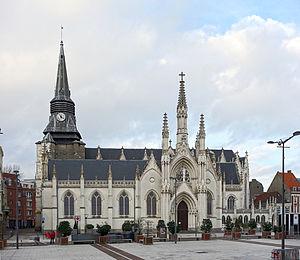
L'église Saint-Martin de Roubaix.
Saint-Martin est le nom de nombreuses églises, en Europe et en Amérique latine. Cet article en recense un certain nombre.
L'église Saint-Martin est une église catholique située à Roubaix, en France. Elle est dédiée à saint Martin, apôtre des Gaules.